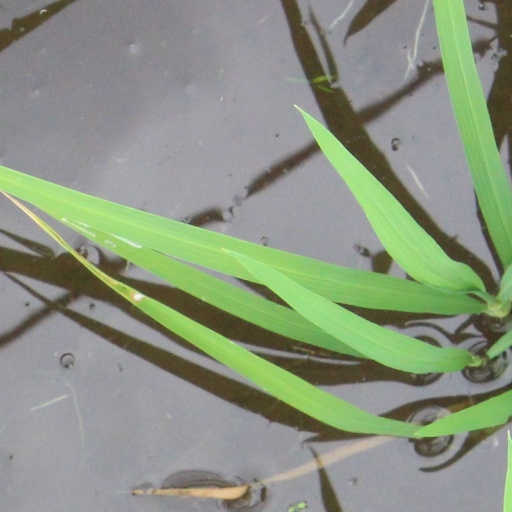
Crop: rice